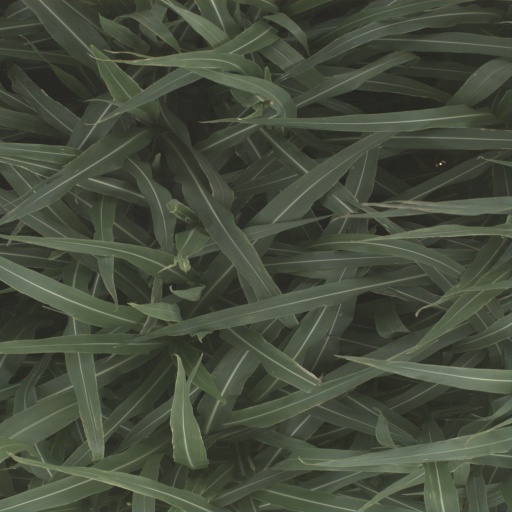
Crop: sorghum